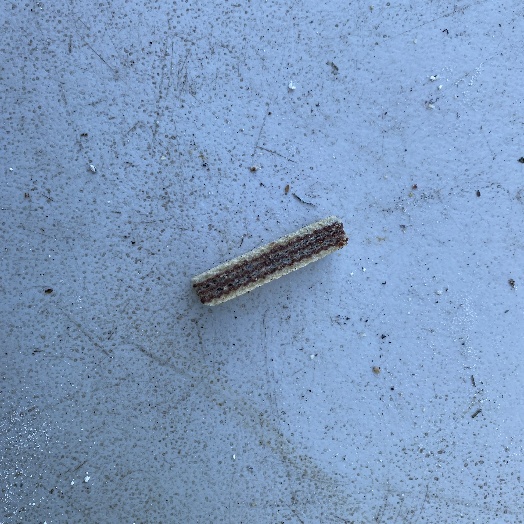
Label: generalcompost